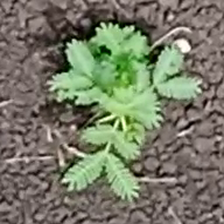
Weed species: Dwarf_cassia_(Chamaecrista pumila)